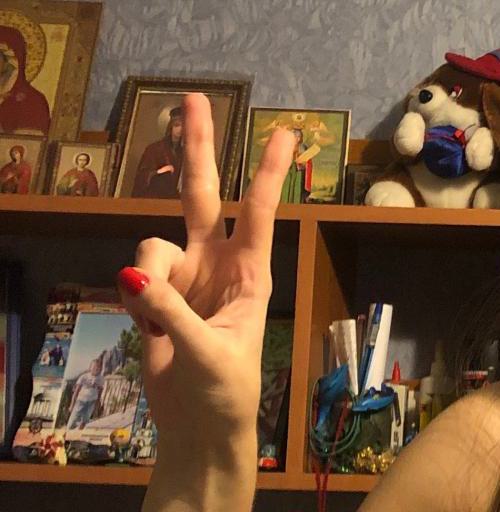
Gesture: peace